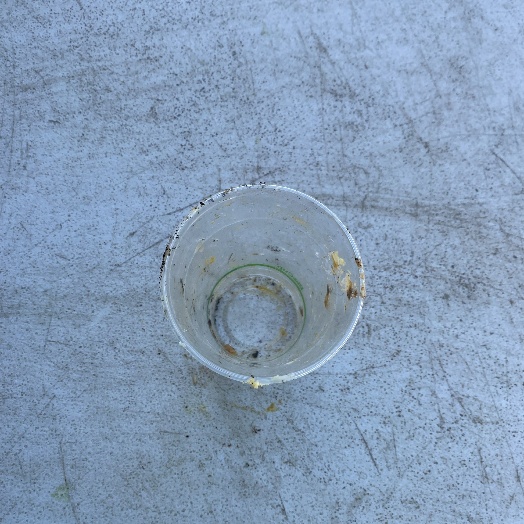
Label: Plastic